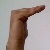
The image shows a hand gesture representing a space in Indian Sign Language.